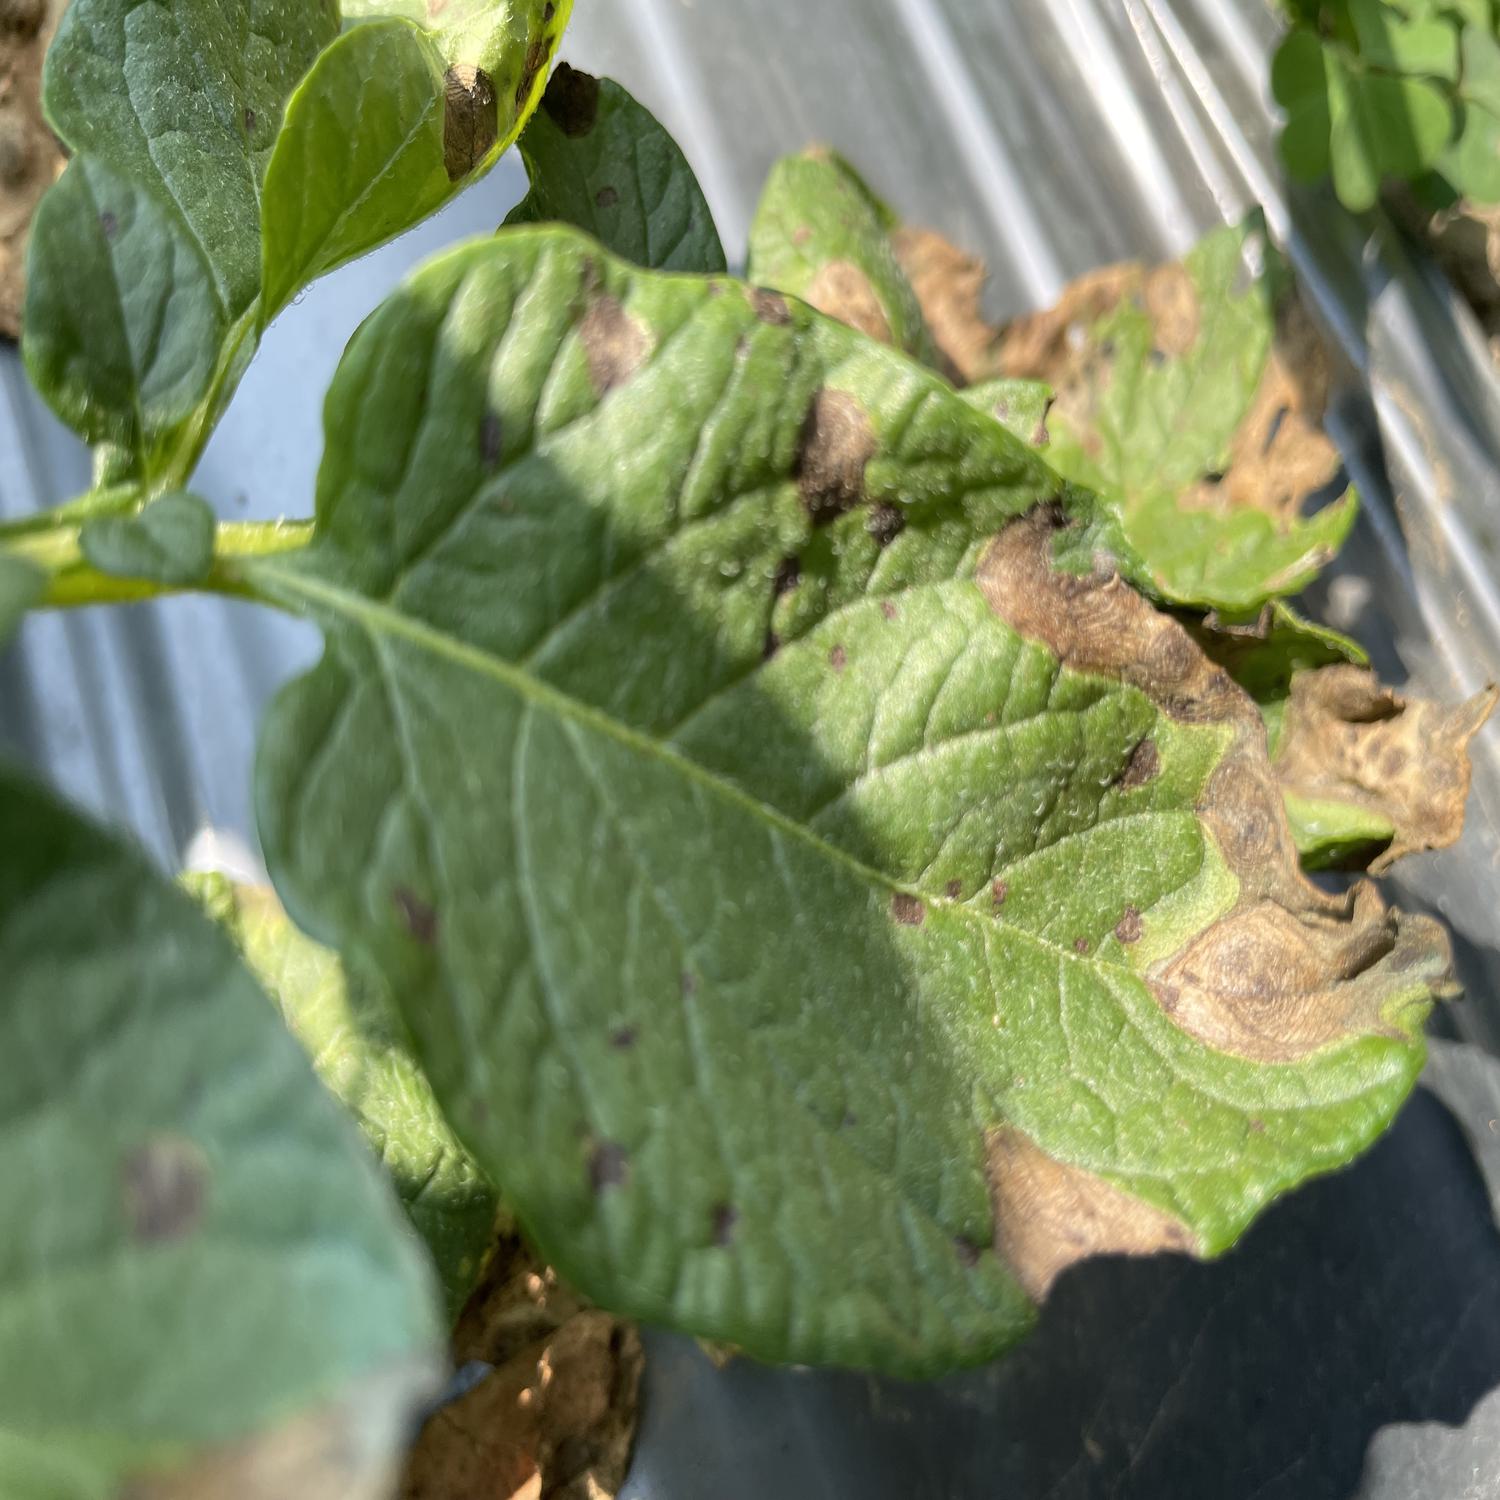
Label: Fungi